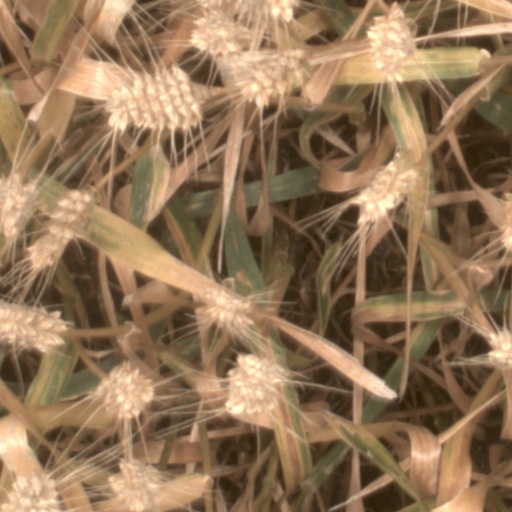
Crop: wheat